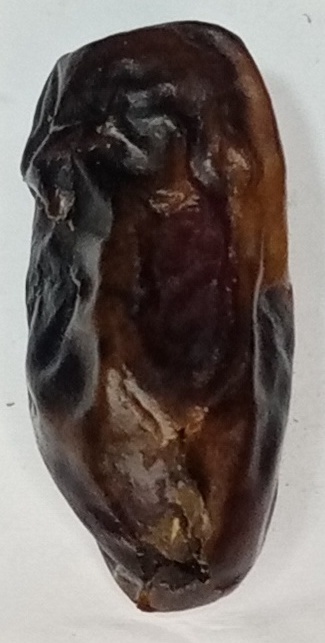
Variety: gajar
Size: medium
Grade: grade-1